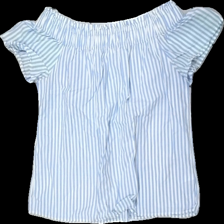
View: front
Type: Top
Category: Ladies
Brand: H&M
Colors: Blue, White
Material: 100% cotton
Pattern: Striped
Cut: None
Size: 38
Season: All
Stains: Minor
Damage: gula fläckar
Damage location: middle right
Damage 2: gula fläckar
Damage 2 location: middle left
Damage 3 location: bottom right
Price range: <50
Recommended usage: Export
Description: randig top
Comment: urtvättad